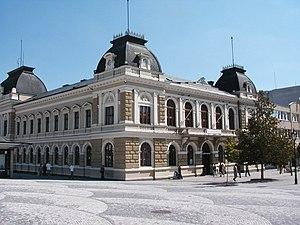
Nitra est une ville de Slovaquie occidentale. Avec Bratislava, c’est l’une des plus anciennes villes de Slovaquie.